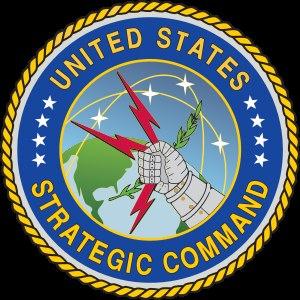
La structure des forces armées des États-Unis inclut une chaîne de commandement qui conduit du président des États-Unis via le secrétaire à la Défense jusqu'aux nouvelles recrues. Les forces armées américaines sont organisées par le département de la Défense des États-Unis qui supervise une structure complexe des fonctions de commandement et de contrôle conjointes avec de nombreuses unités. Ce qui suit est une liste non exhaustive des différentes unités militaires, des commandements civils et militaires, des bureaux et des agences du DOD.